Runanga, New Zealand

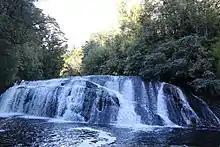
Coal Creek Waterfall (2021)

Runanga had a population of 1,185 at the 2018 New Zealand census, a decrease of 63 people (−5.0%) since the 2013 census, and a decrease of 48 people (−3.9%) since the 2006 census. There were 519 households, comprising 621 males and 567 females, giving a sex ratio of 1.1 males per female. The median age was 45.2 years (compared with 37.4 years nationally), with 201 people (17.0%) aged under 15 years, 204 (17.2%) aged 15 to 29, 564 (47.6%) aged 30 to 64, and 213 (18.0%) aged 65 or older.